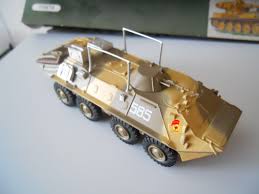
Label: BTR